Throat halyard

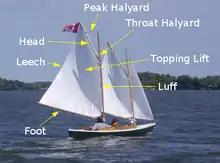
Halyards (and edges) on a gaff rigged sail

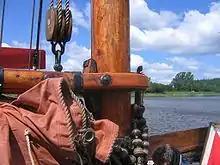

In sailing, the throat halyard (or throat for short) is a line that raises the end of a gaff nearer to the mast, as opposed to the peak halyard which raises the end further from the mast. Such rigging was normal in classic gaff-rigged schooners and in other ships with fore-and-aft rigging. It is absent in Bermuda rigged boats.